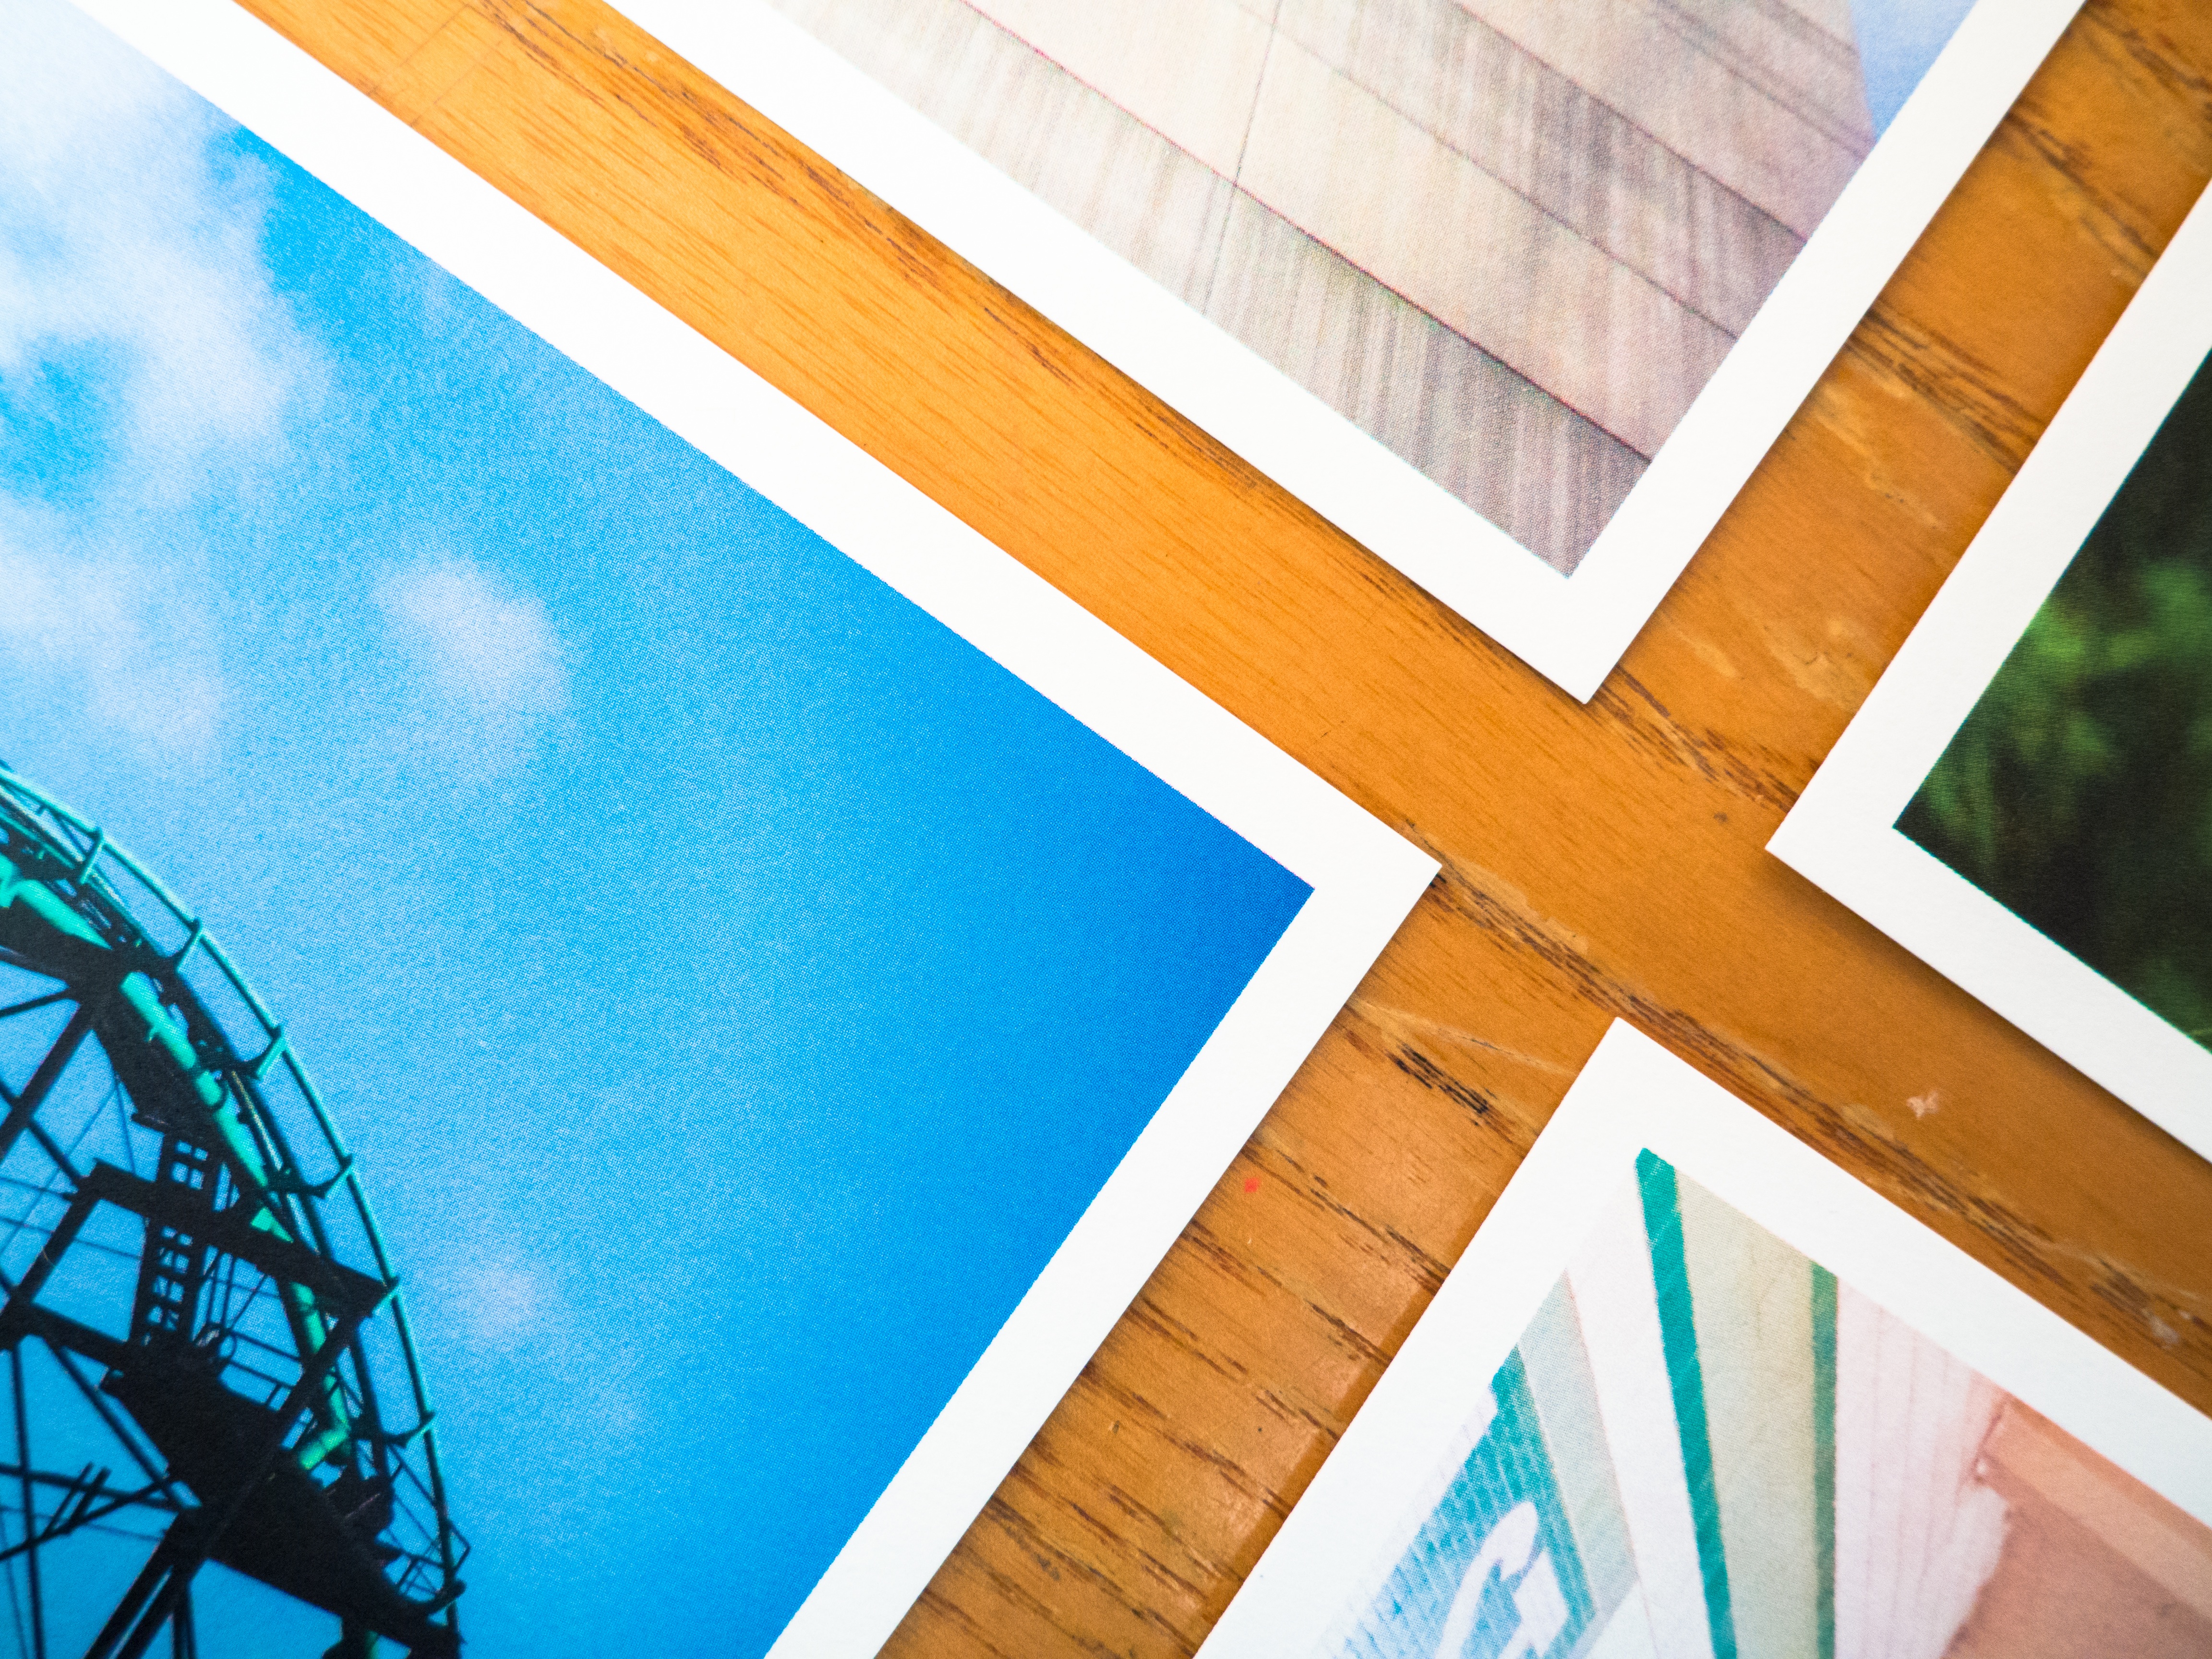
window, line, color, blue, circle, brand, design, symmetry, shape, daylighting